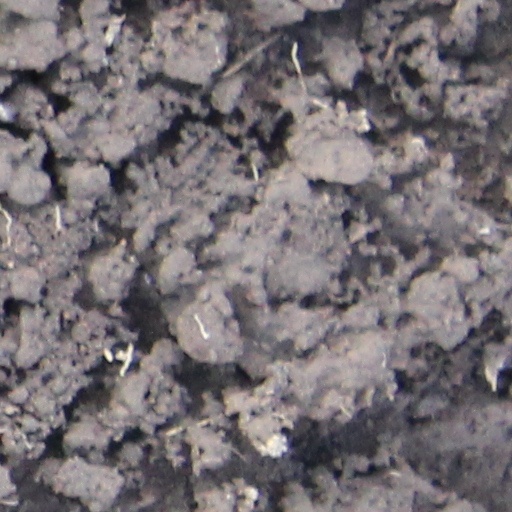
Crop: wheat